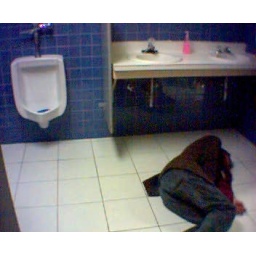
man asleep on bathroom floor in boston hostel at 5am when I wake for my flight